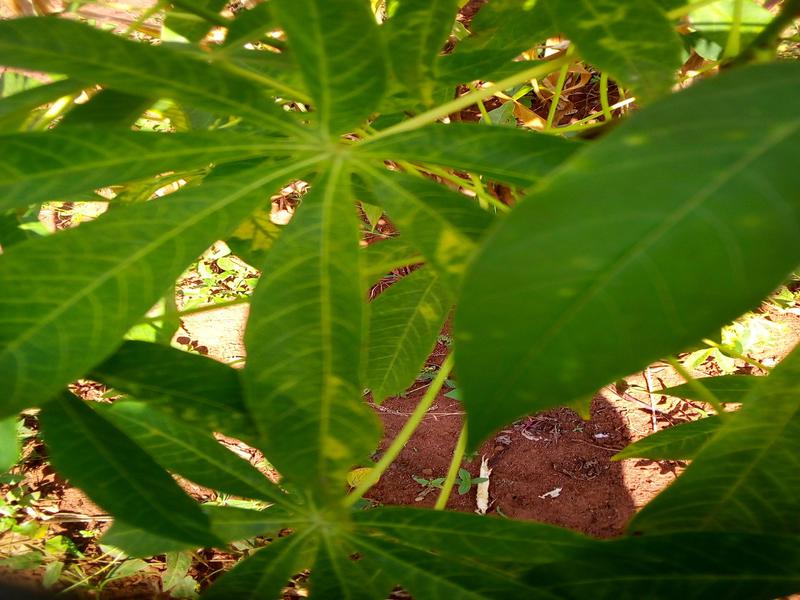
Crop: cassava
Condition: brown_streak_disease